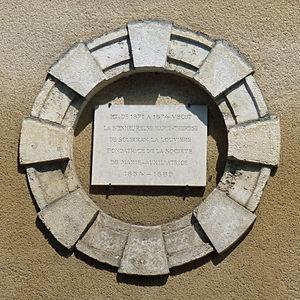
Bourges (Cher)
Sophie-Thérèse de Soubiran La Louvière en religion Marie-Thérèse de Soubiran, née à Castelnaudary France le 16 mai 1834 et décédée à Paris le 7 juin 1889, est une religieuse française, fondatrice des sœurs de Marie Auxiliatrice. Elle est reconnue bienheureuse par l'Église catholique.